HAL Tejas

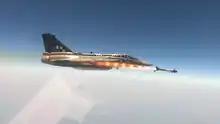
Tejas LSP-7 (KH2017) firing Python-5.

Tejas has eight hardpoints – one beneath the port-side air-intake, one under the fuselage (centreline station) and three hardpoints under each wing, of these, three are wet hardpoints which can carry drop tanks. The hardpoint beneath the port side air-intake is dedicated to carrying sensor pods such as FLIR, IRST or laser rangefinder/designator. These can also be carried on the centreline pylon and inboard pairs of wing stations. It has an aerial refuelling probe on the starboard side of the forward fuselage. The Tejas weapon suite consists of I-Derby ER and Astra beyond visual range air-to-air missiles and R-73, Python-5 and ASRAAM close combat missiles. The Tejas has an internal 23 mm Gryazev-Shipunov GSh-23 twin-barreled autocannon under the starboard side air-intake. The BrahMos-NG supersonic cruise missile is being developed for the Tejas.